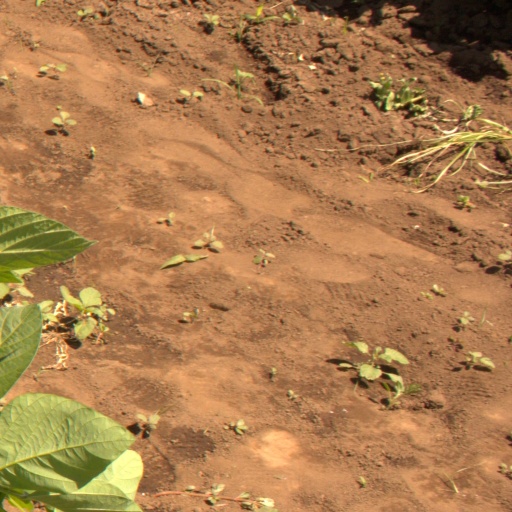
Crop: soybean